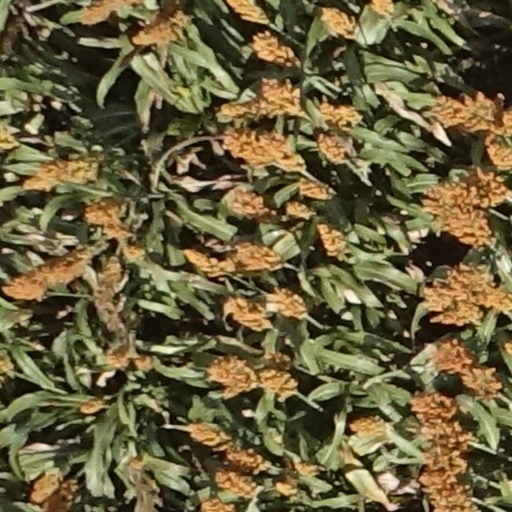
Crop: sorghum